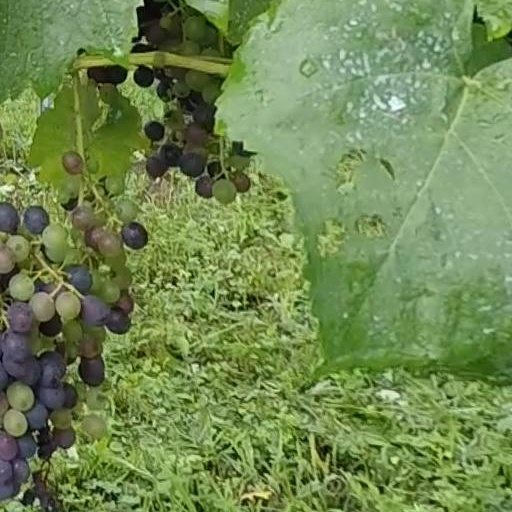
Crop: grape